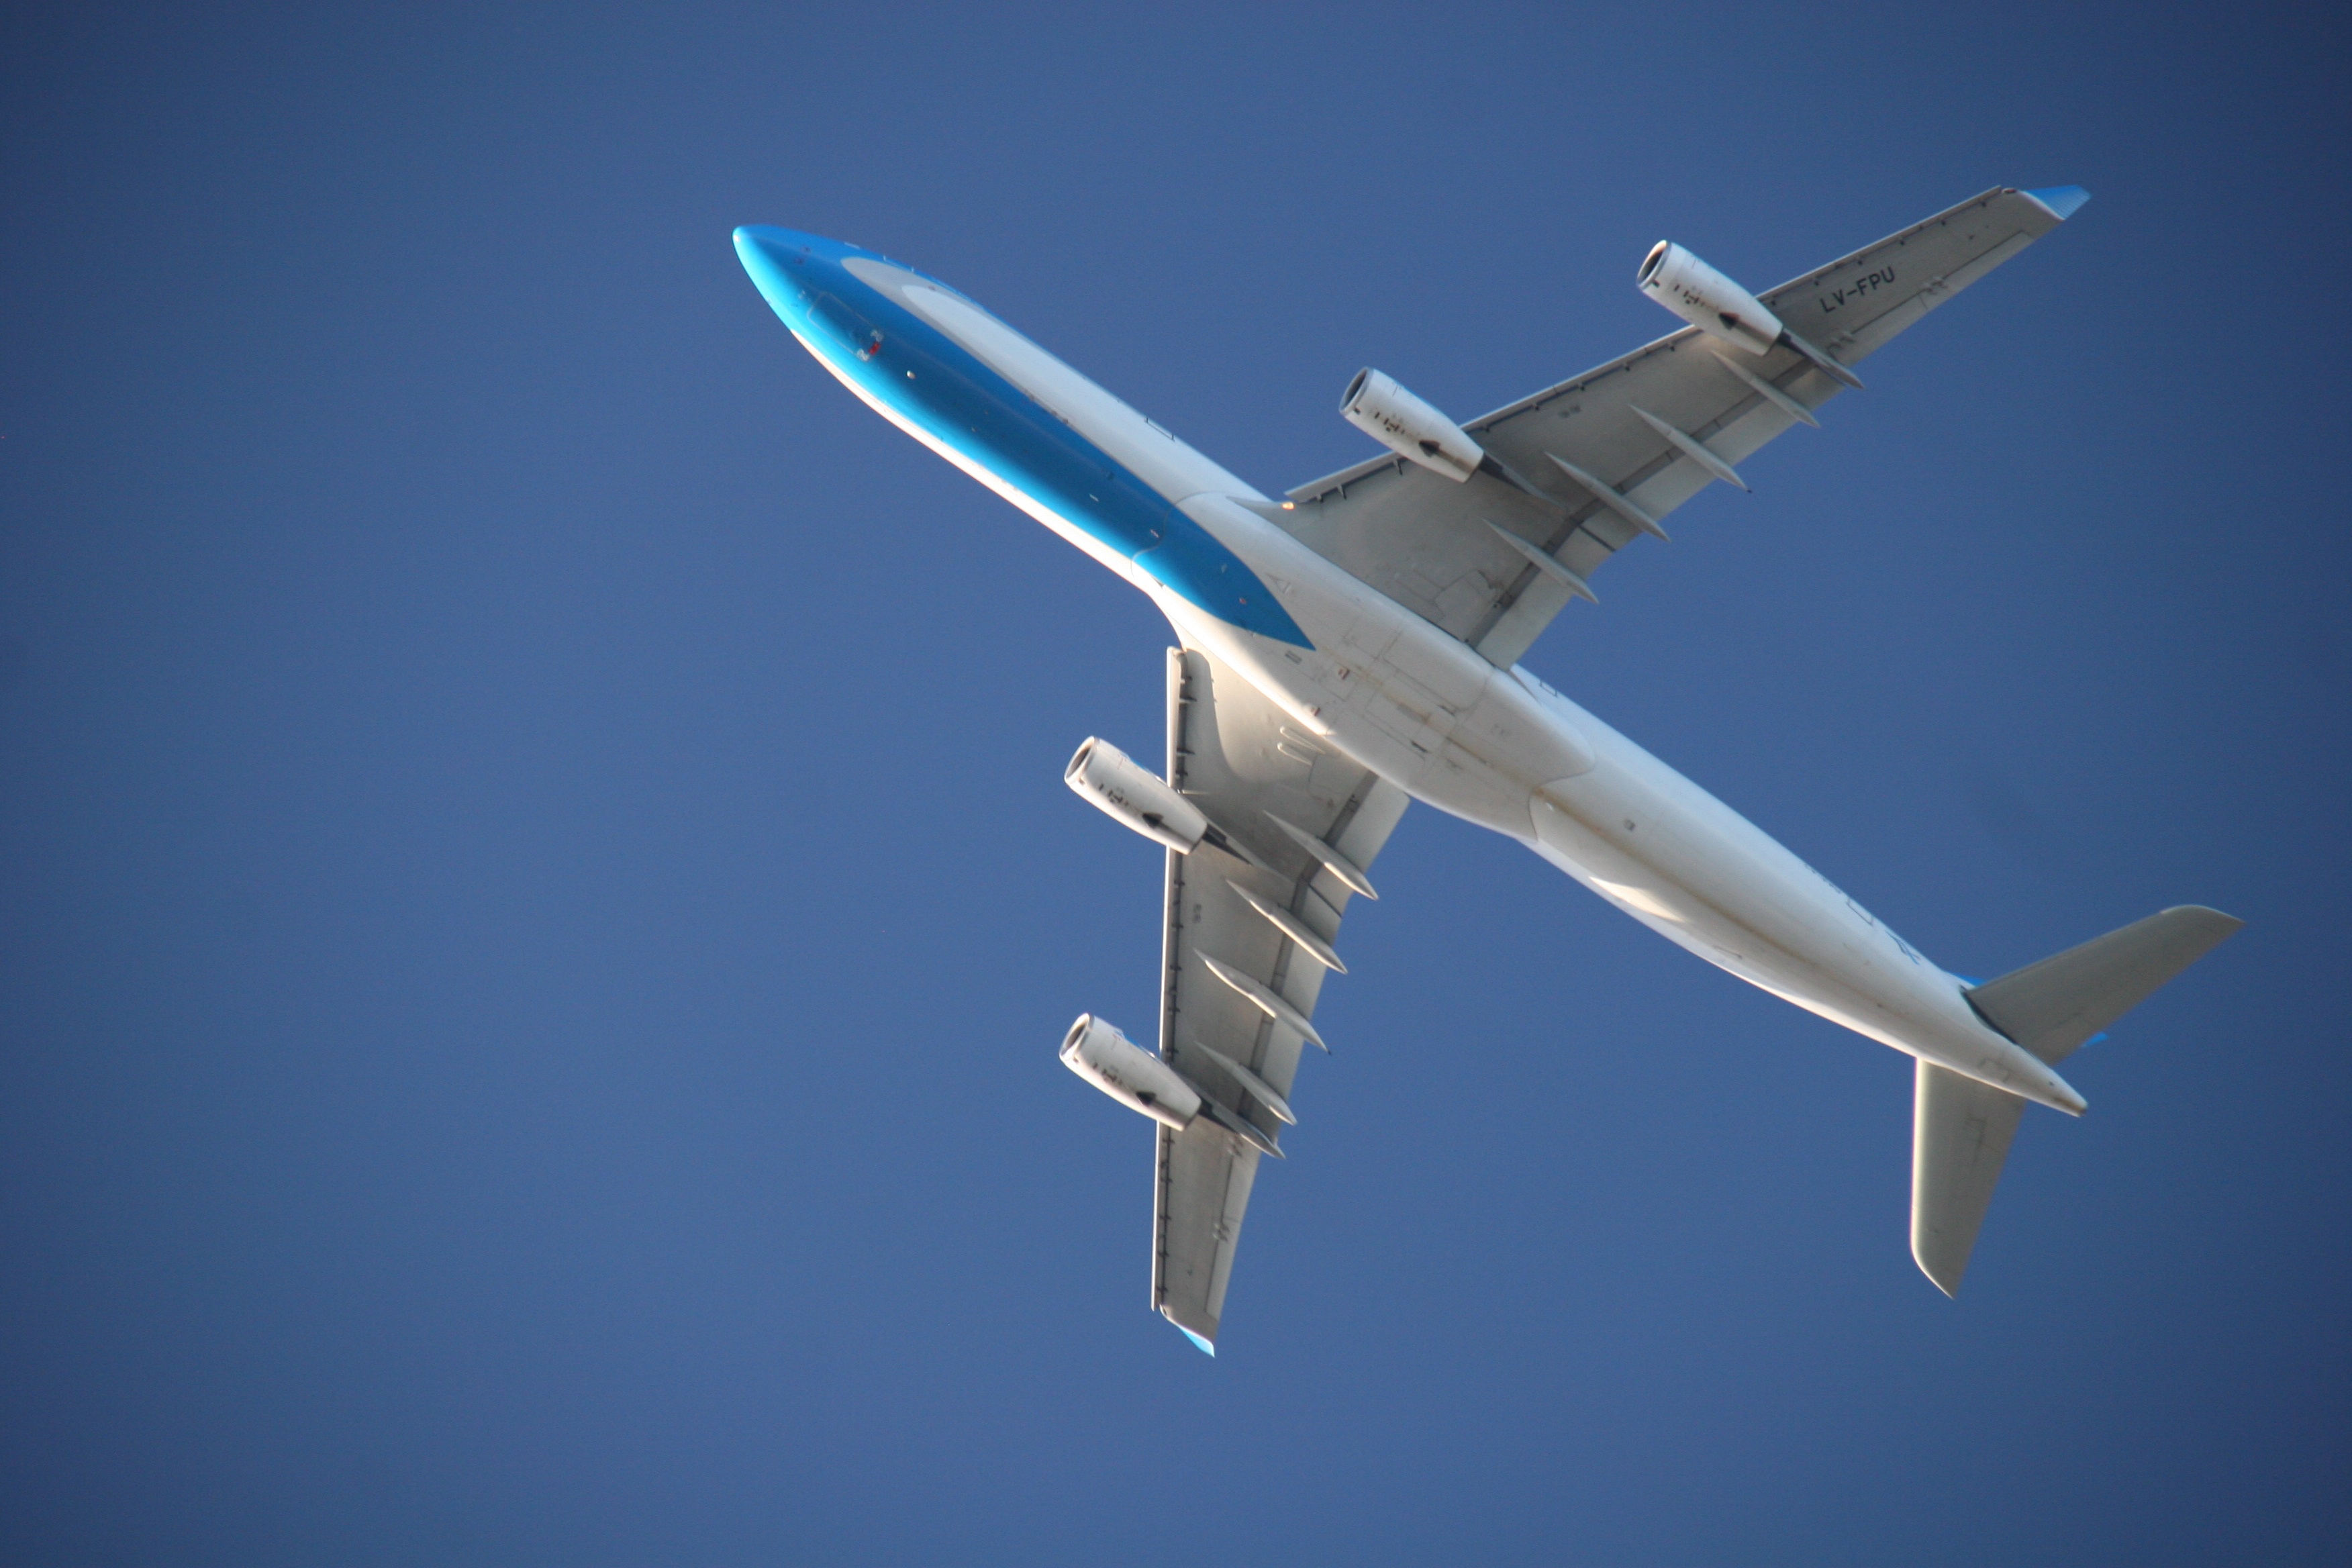
wing, sky, airplane, aircraft, vehicle, airline, aviation, flight, blue, glider, airliner, propeller, air travel, atmosphere of earth, aerospace engineering, aircraft engine